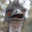
Label: bird